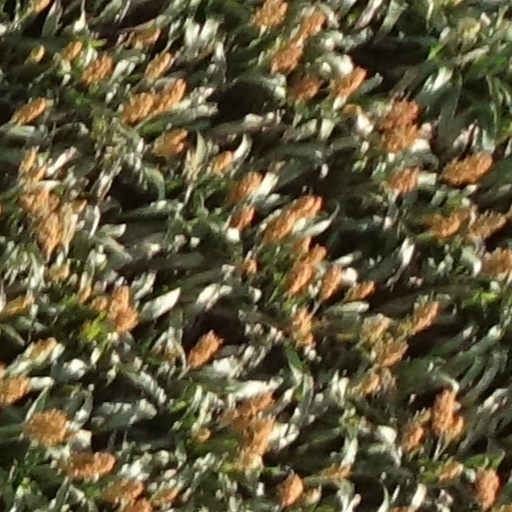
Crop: sorghum